Companhia Paulista de Estradas de Ferro

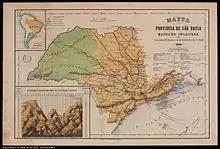
Map of the São Paulo State railway lines in 1886

Some years later, it was proposed by the Companhia Rio Claro that belonged to the Count of Pinhal and to the Major Benedito Antonio da Silva, the merger of Rio Claro and Paulista, however, the proposed bases for such a transaction were not accepted by Paulista, through its then-president Fidêncio Nepomuceno Prates, despite the recommendation of members of its technical staff who inspected the facilities of Companhia Rio Claro, for the merger to take place.